Economy of Morocco

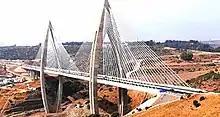
Mohammed VI bridge, longest suspended bridge in Africa

Manufacturing accounts for about one-sixth of GDP and is steadily growing in importance in the economy. Two particularly important components of Morocco's industrial makeup are processing raw materials for export and manufacturing consumer goods for the domestic market. Many operations date to the colonial period. Until the early 1980s, government involvement was dominant and the major focus was on import substitution. Since then the emphasis has shifted to privatizing state operations and attracting new private investment, including foreign sources.